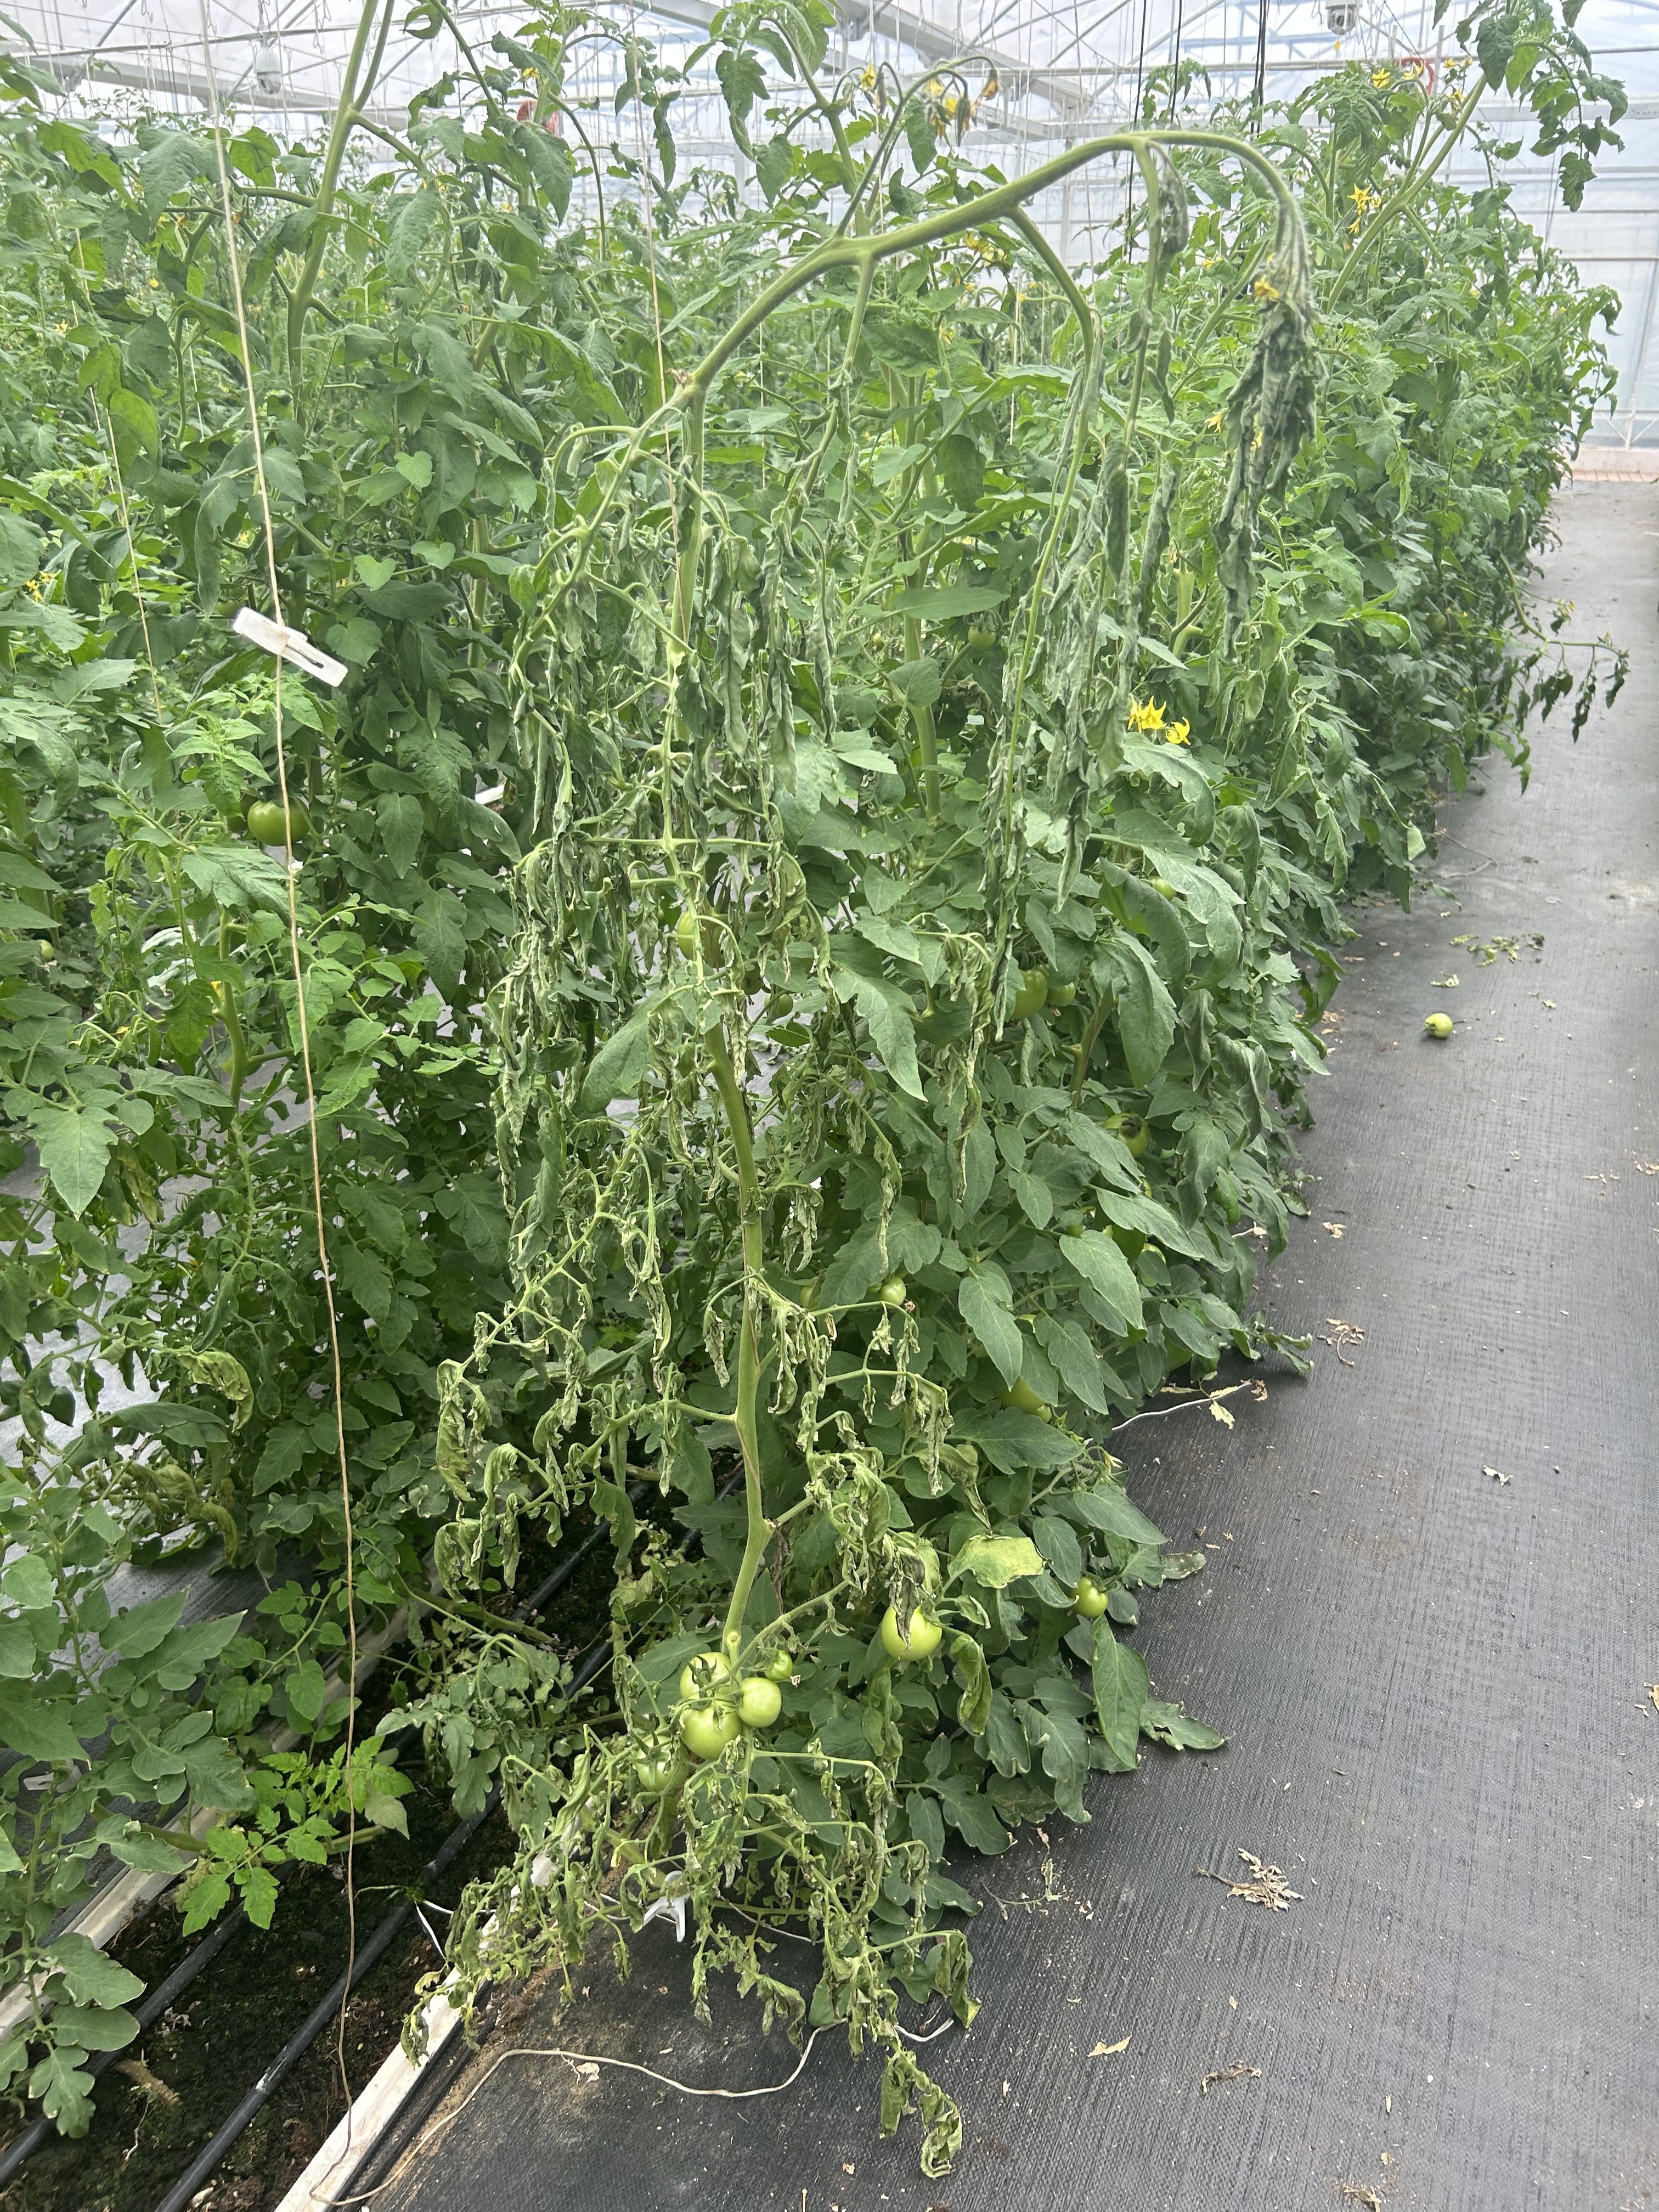
Disease: Wilt